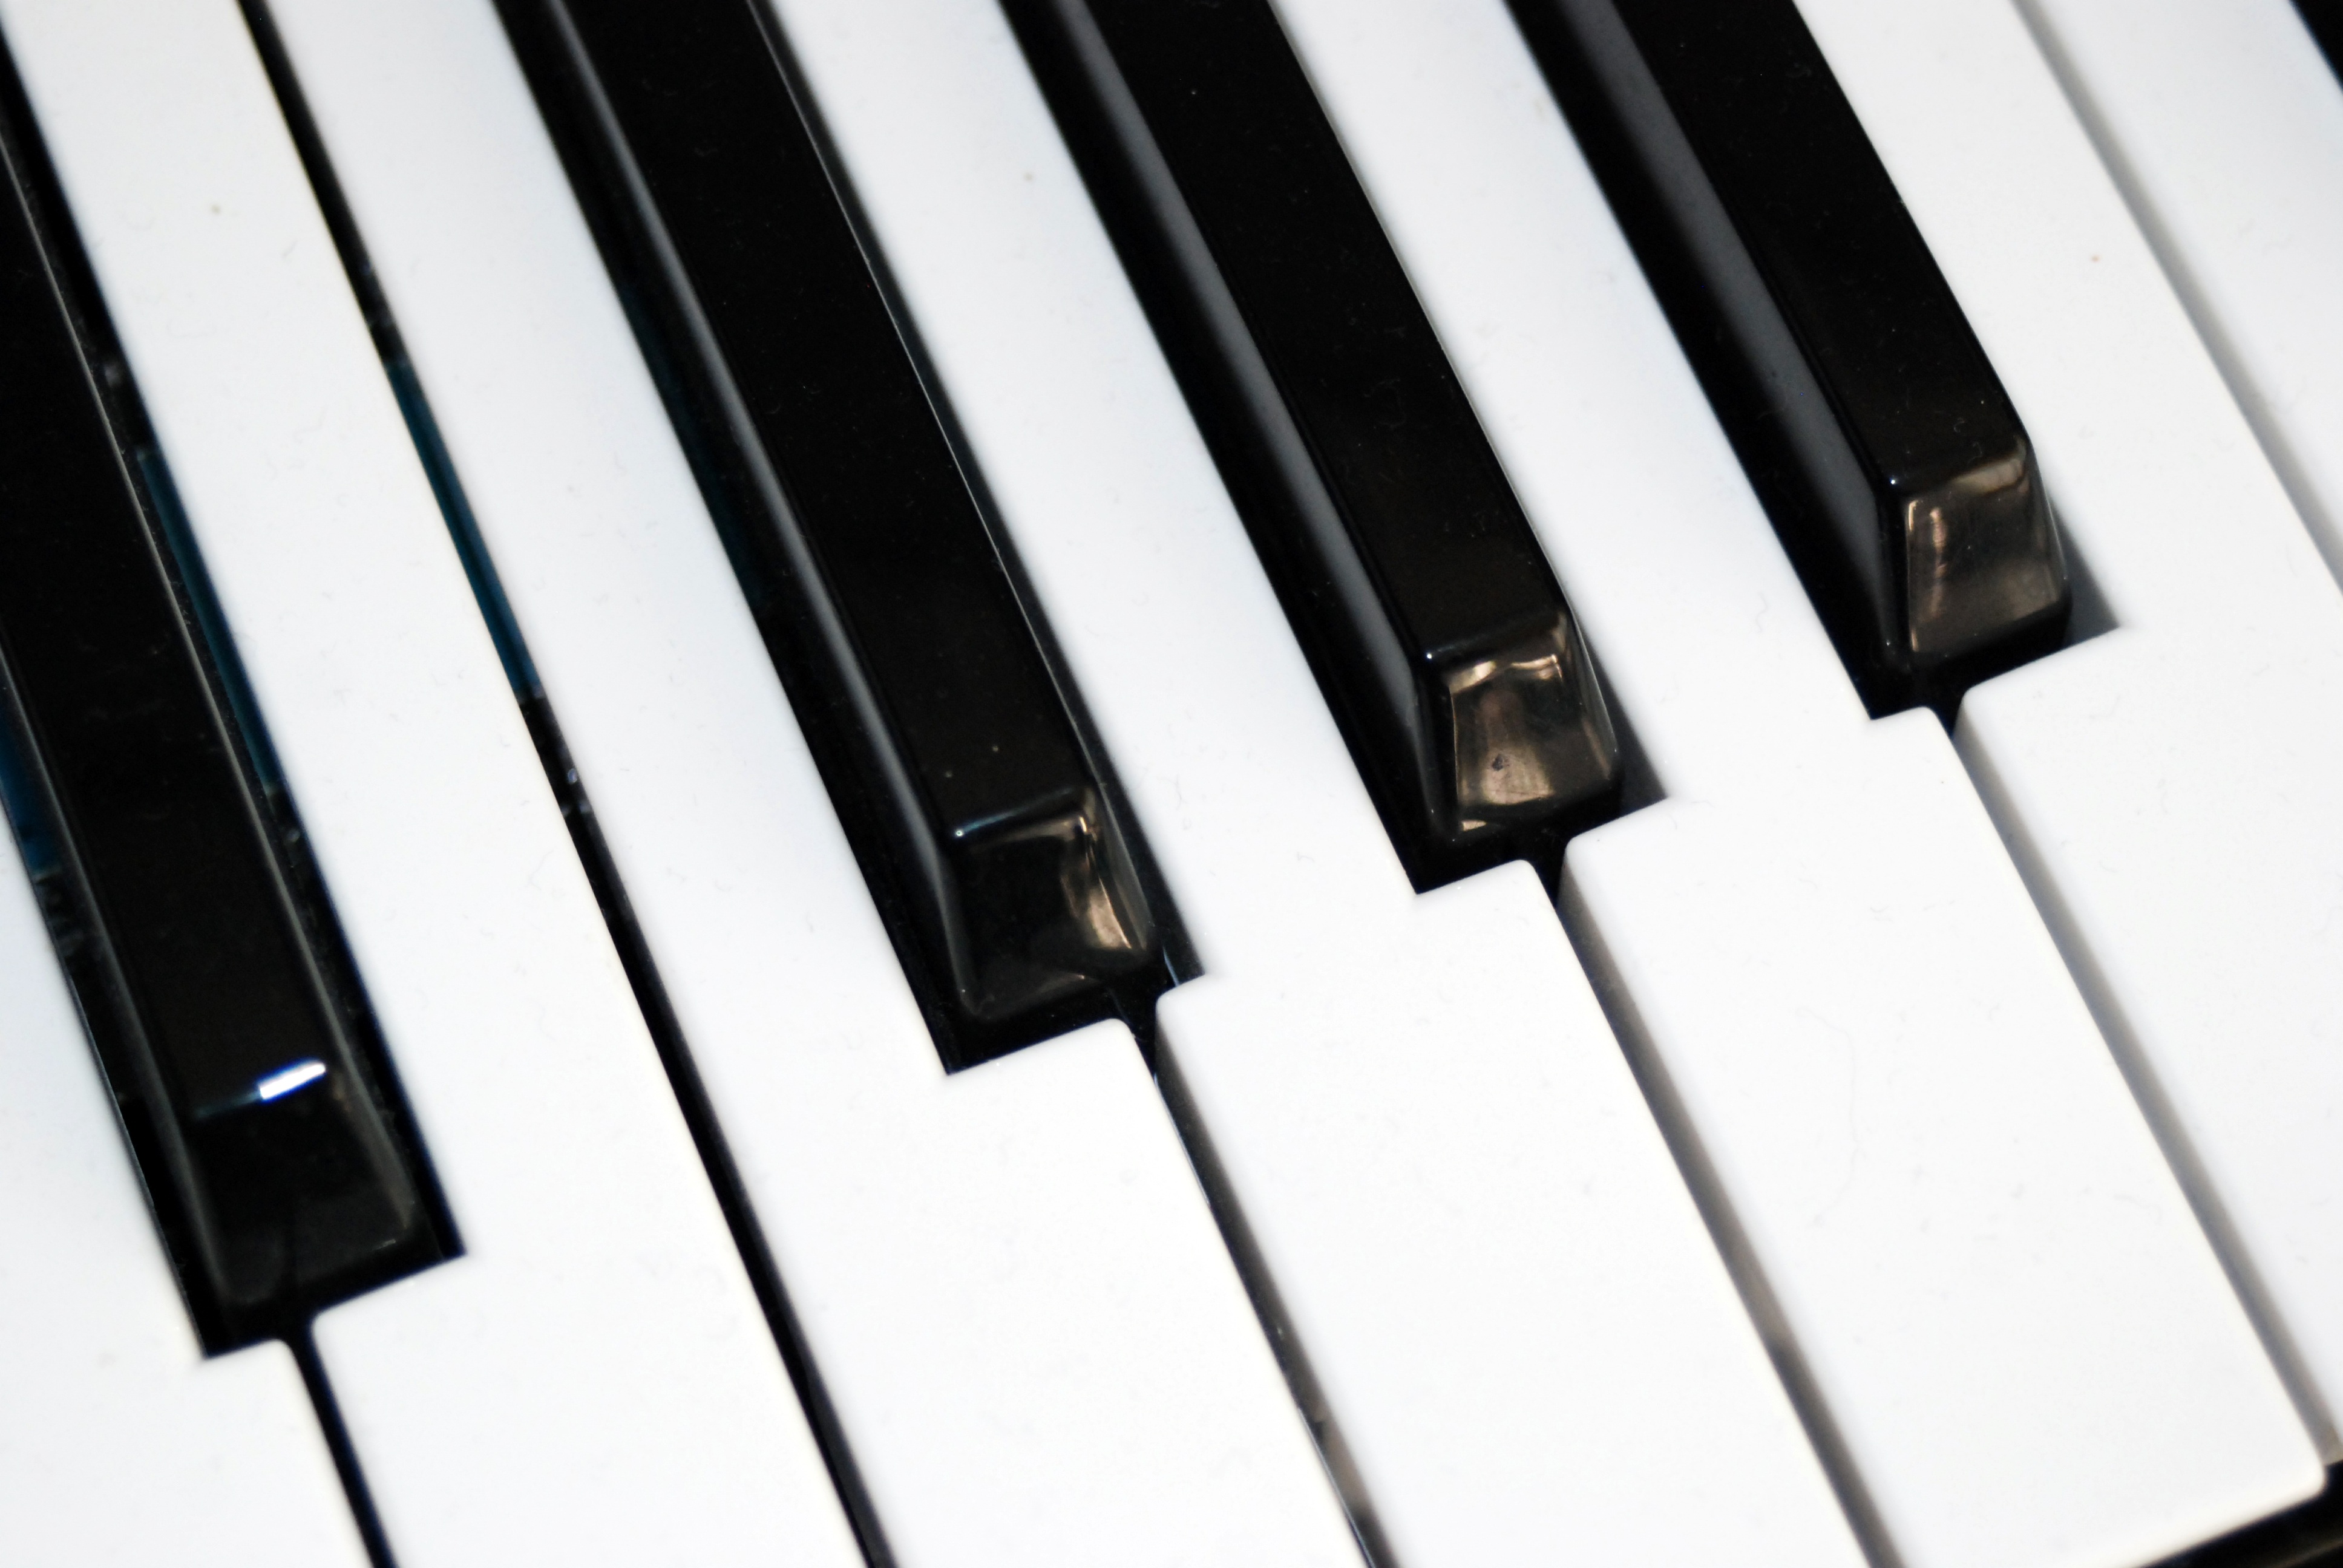
keyboard, technology, piano, key, black white, musical instrument, musical, chord, music instrument, string instrument, digital piano, electronic device, musical keyboard, computer component, electronic instrument, electric piano, player piano, keyboard keys